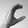
ASL letter: C